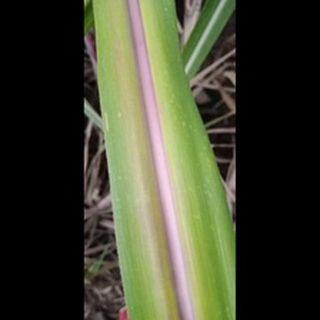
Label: sugarcane_yellow_leaf_disease